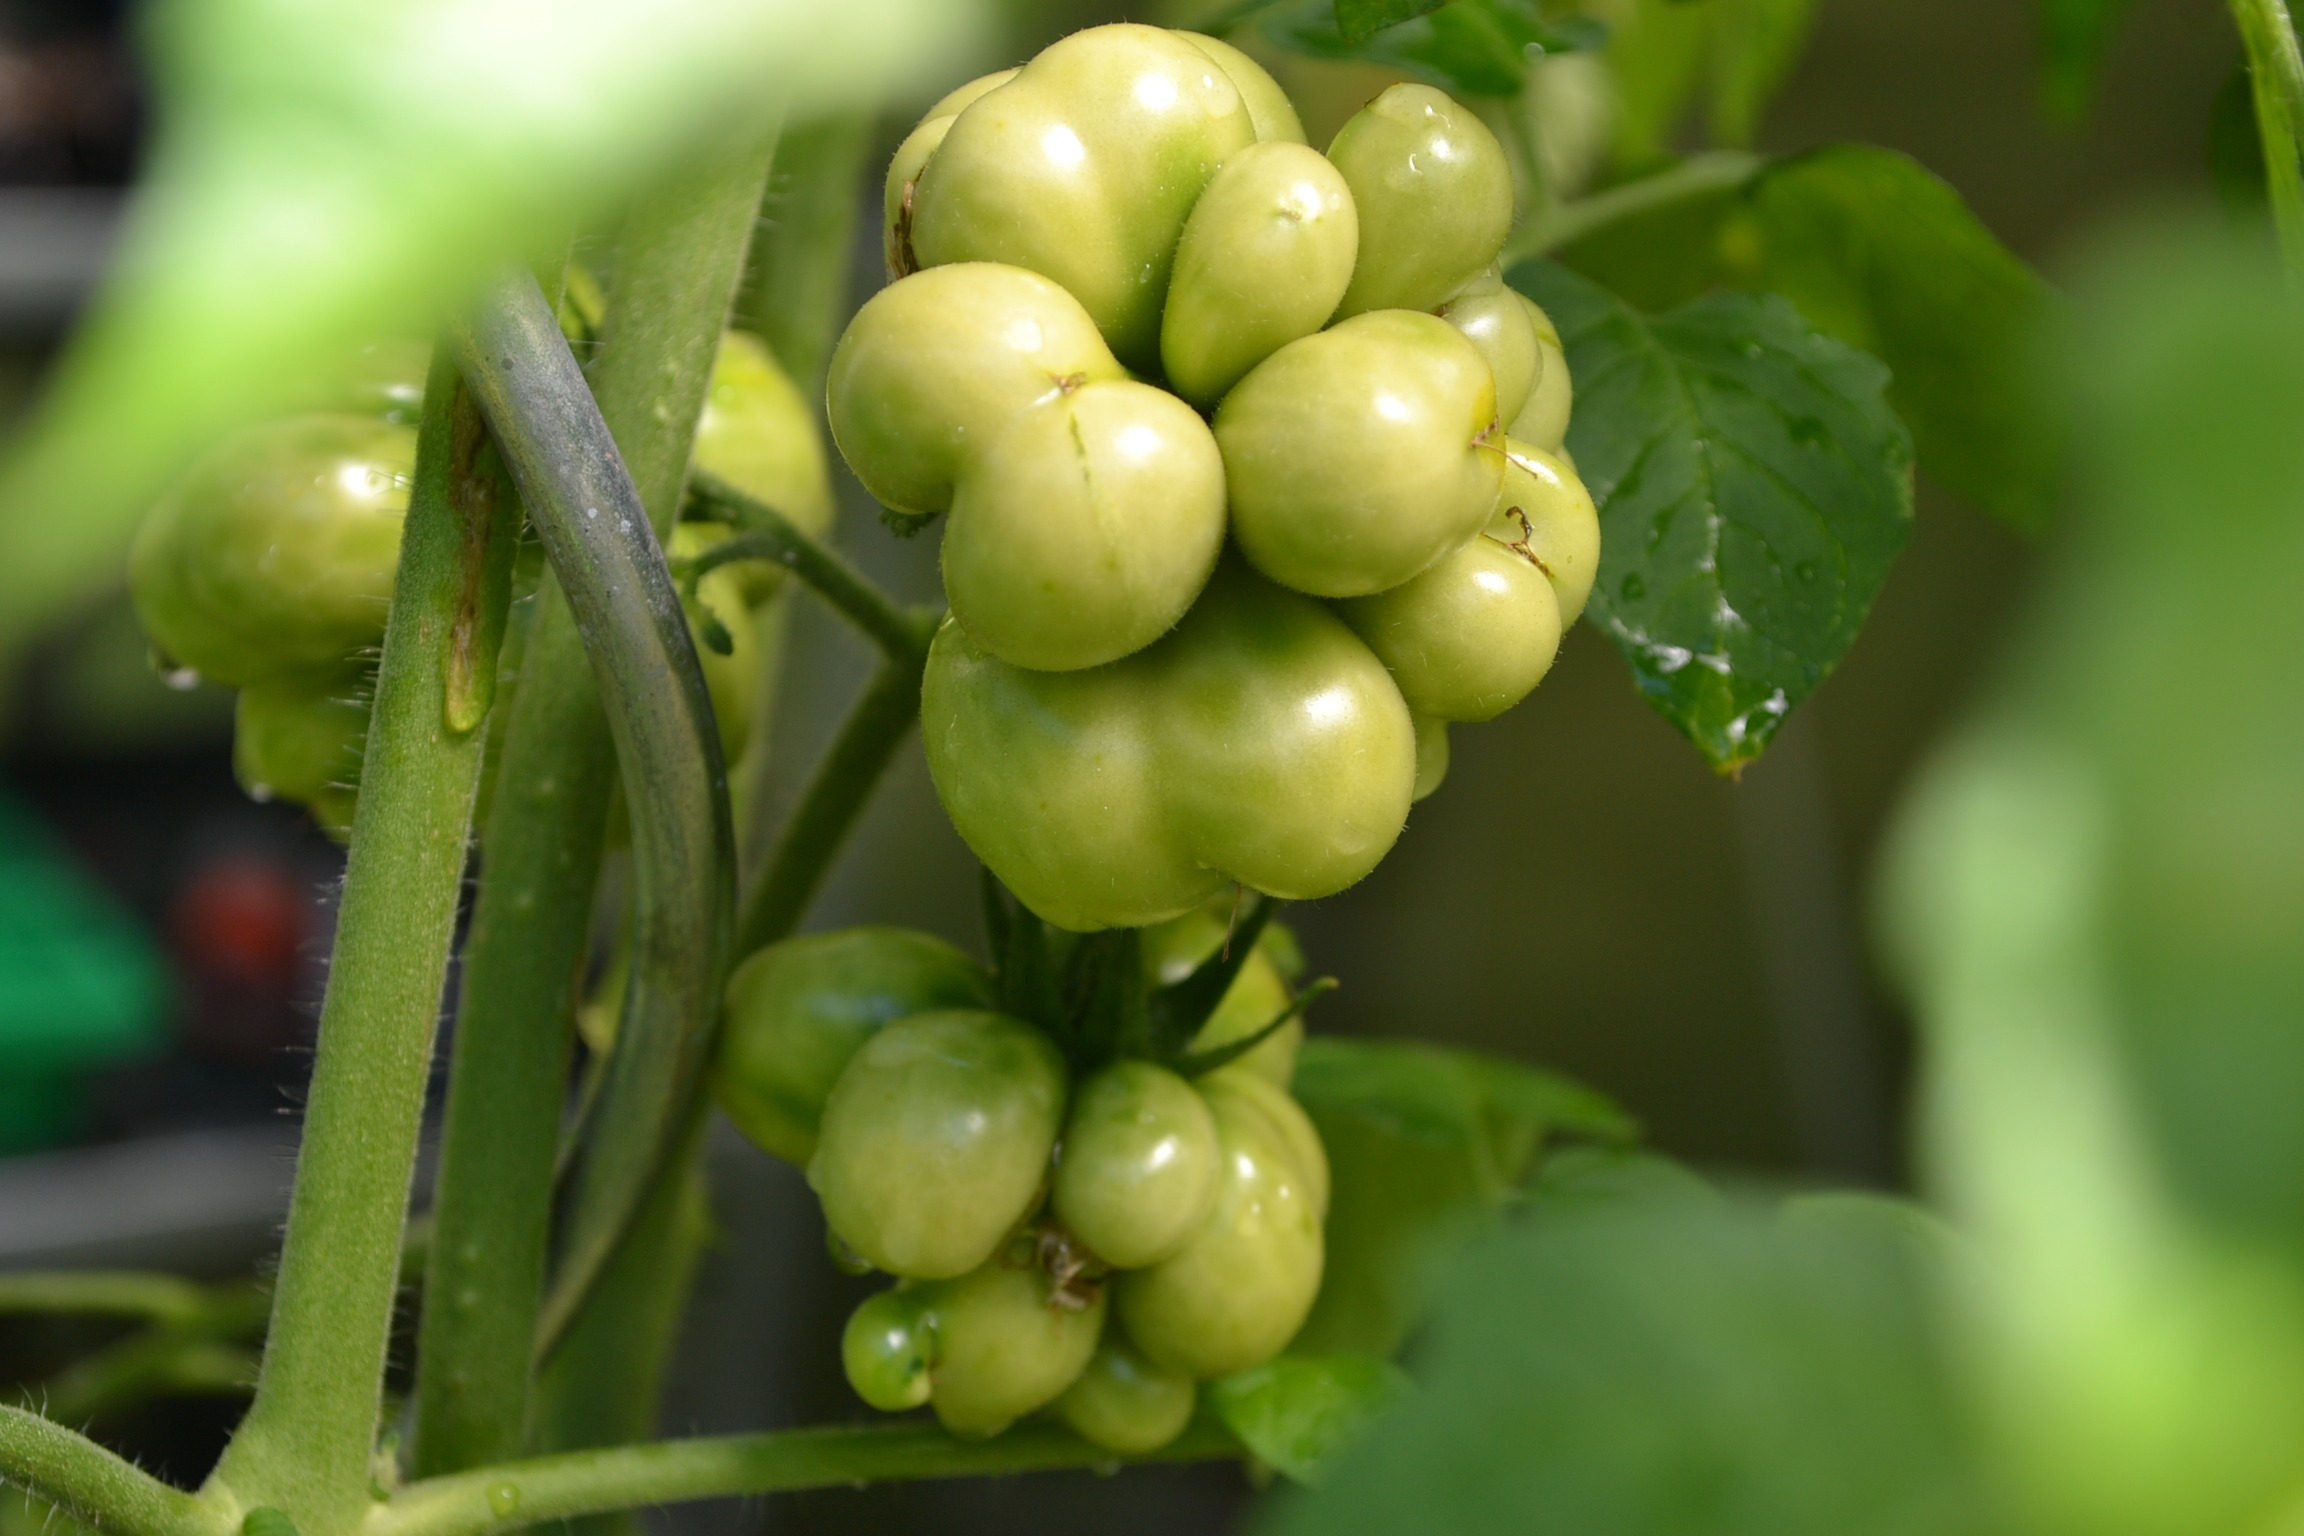
plant, fruit, berry, flower, food, green, produce, vegetable, garden, flora, tomato, vegetables, shrub, macro photography, flowering plant, acerola, malpighia, land plant, russian reisetomate